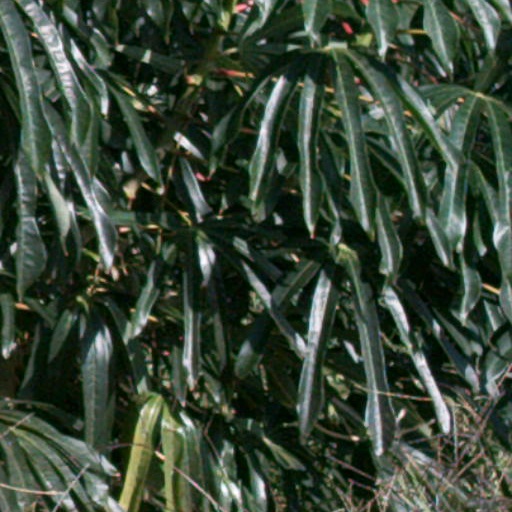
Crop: cassava